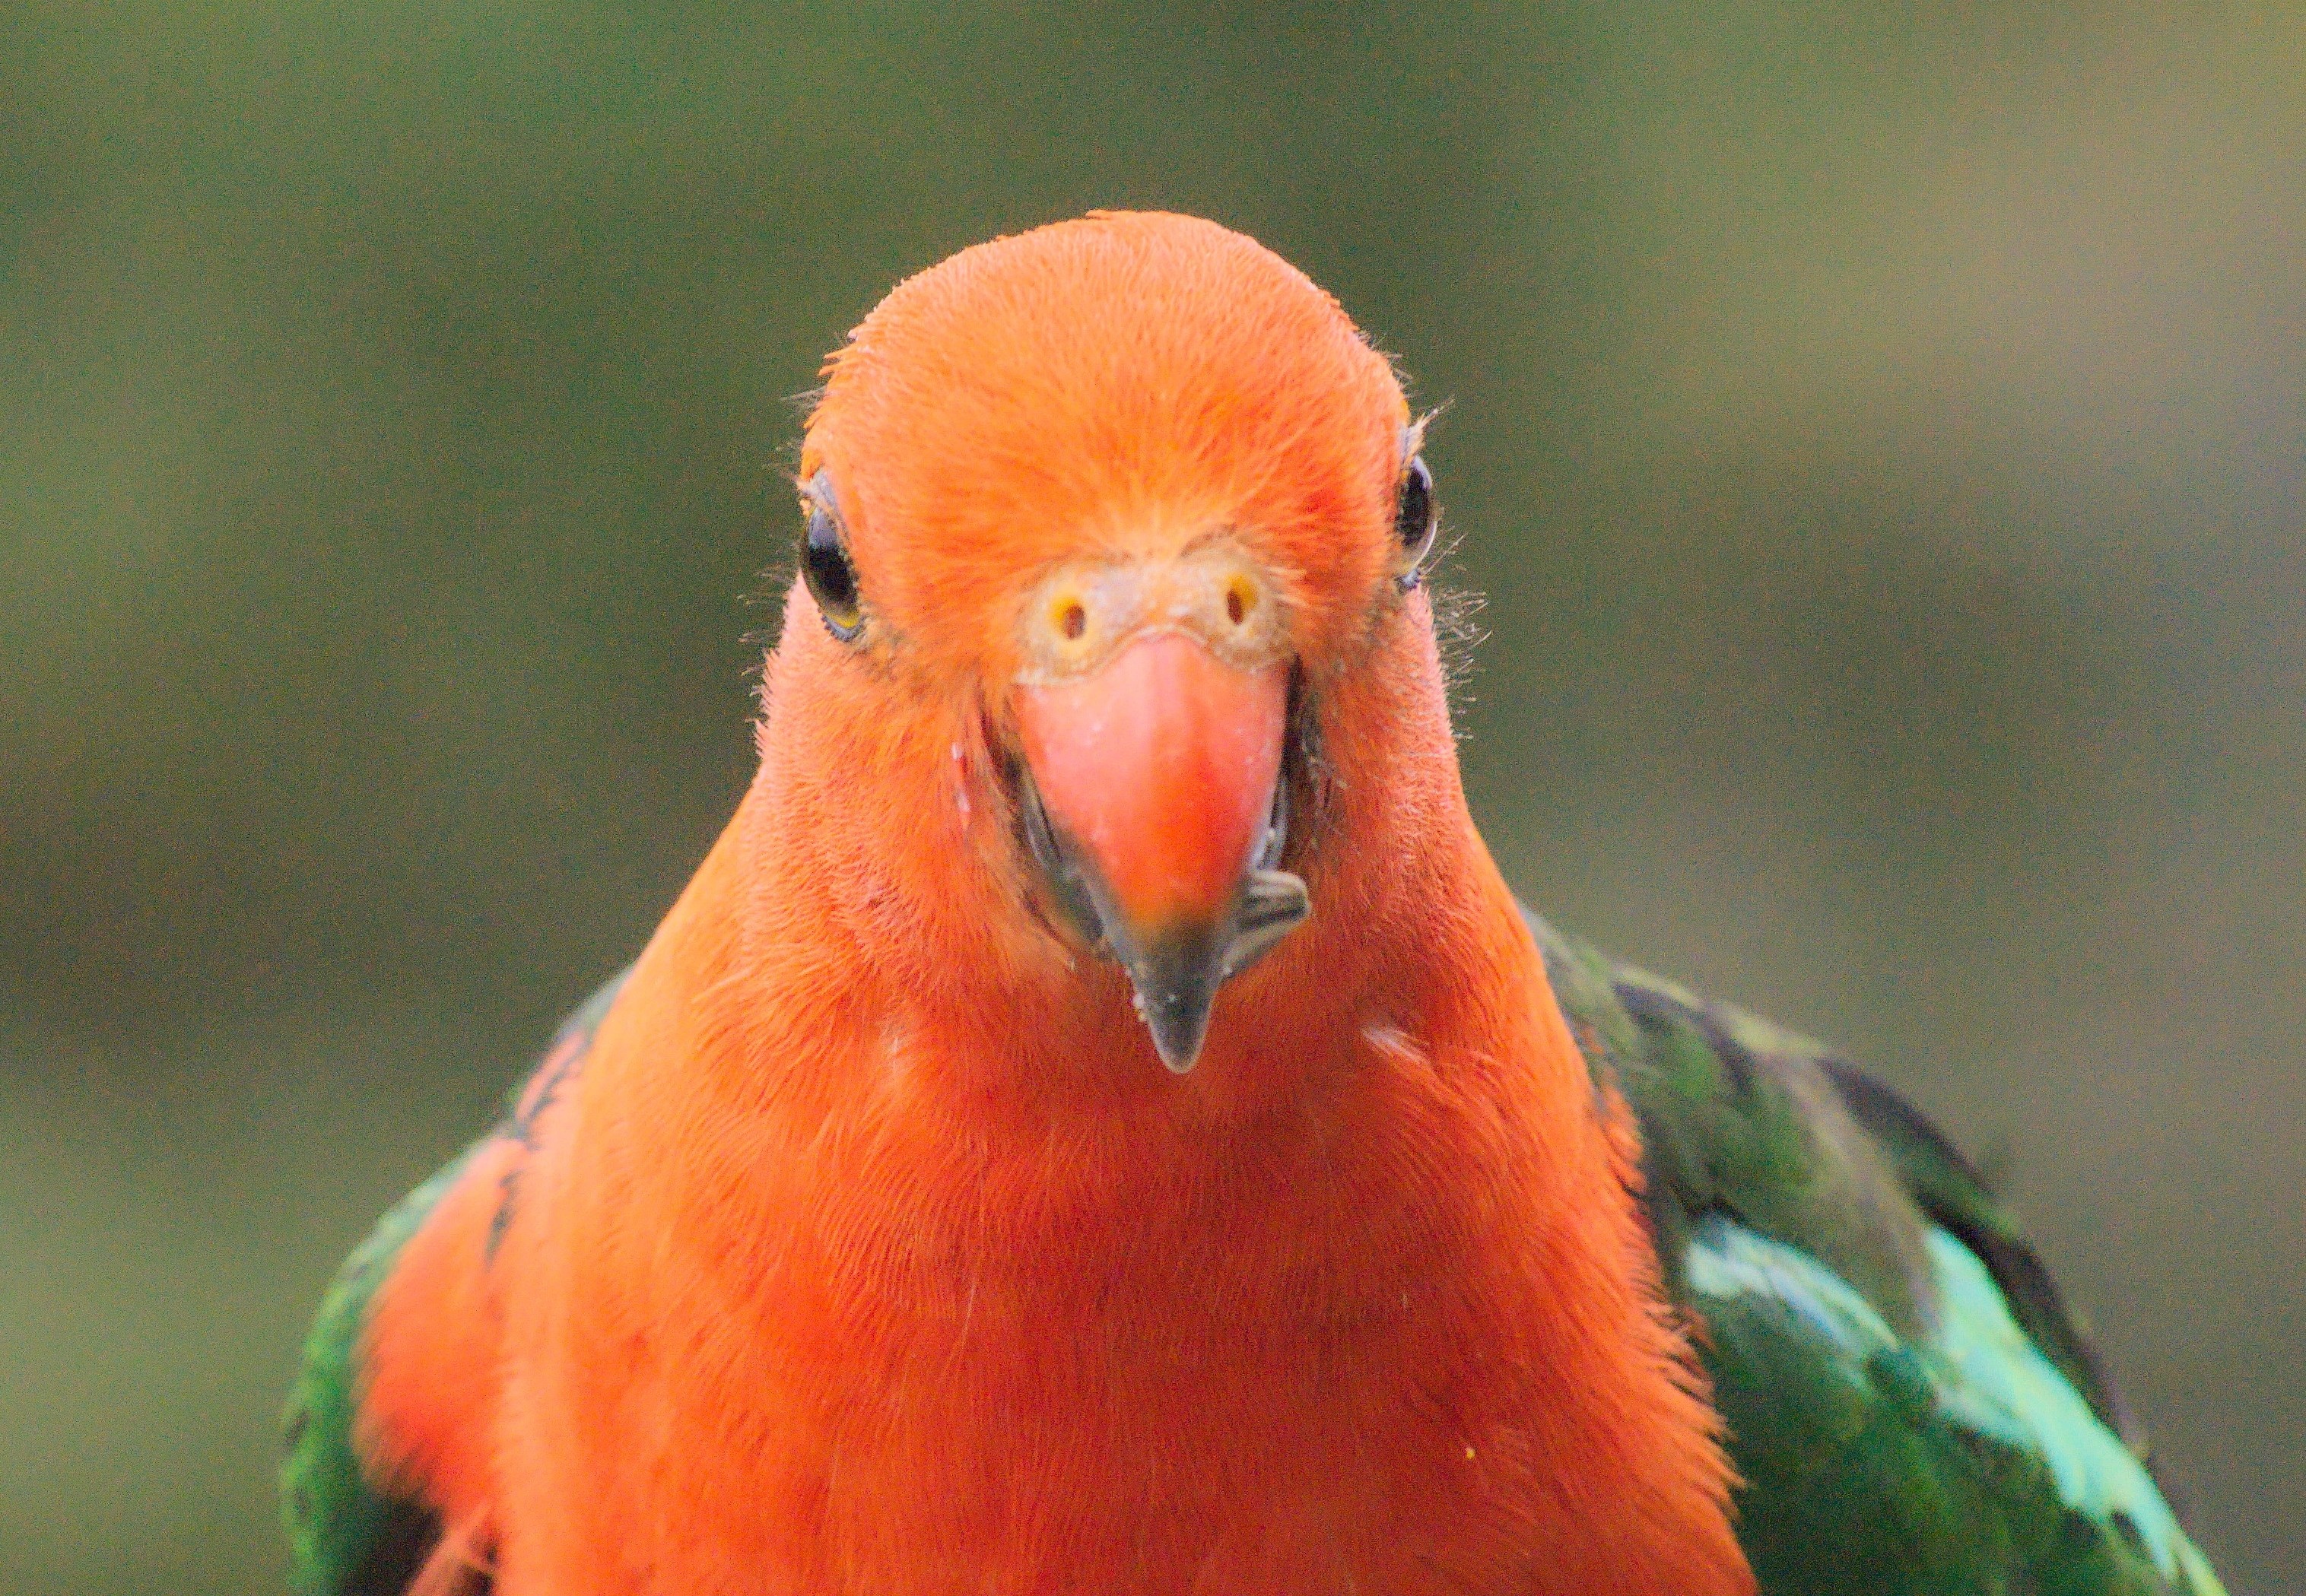
bird, animal, wildlife, orange, beak, tropical, feather, fauna, lorikeet, lovebird, vertebrate, parrot, exotic, finch, perching bird